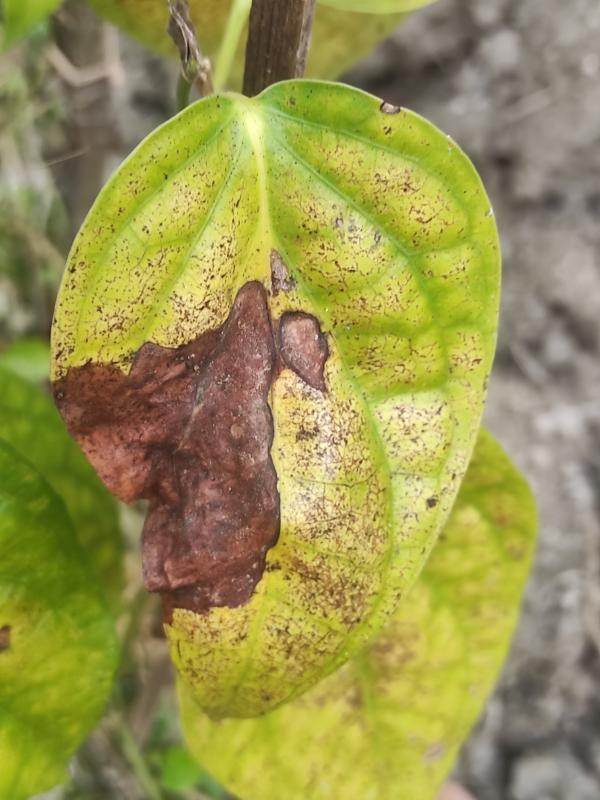
Label: Fungal_Brown_Spot_Disease